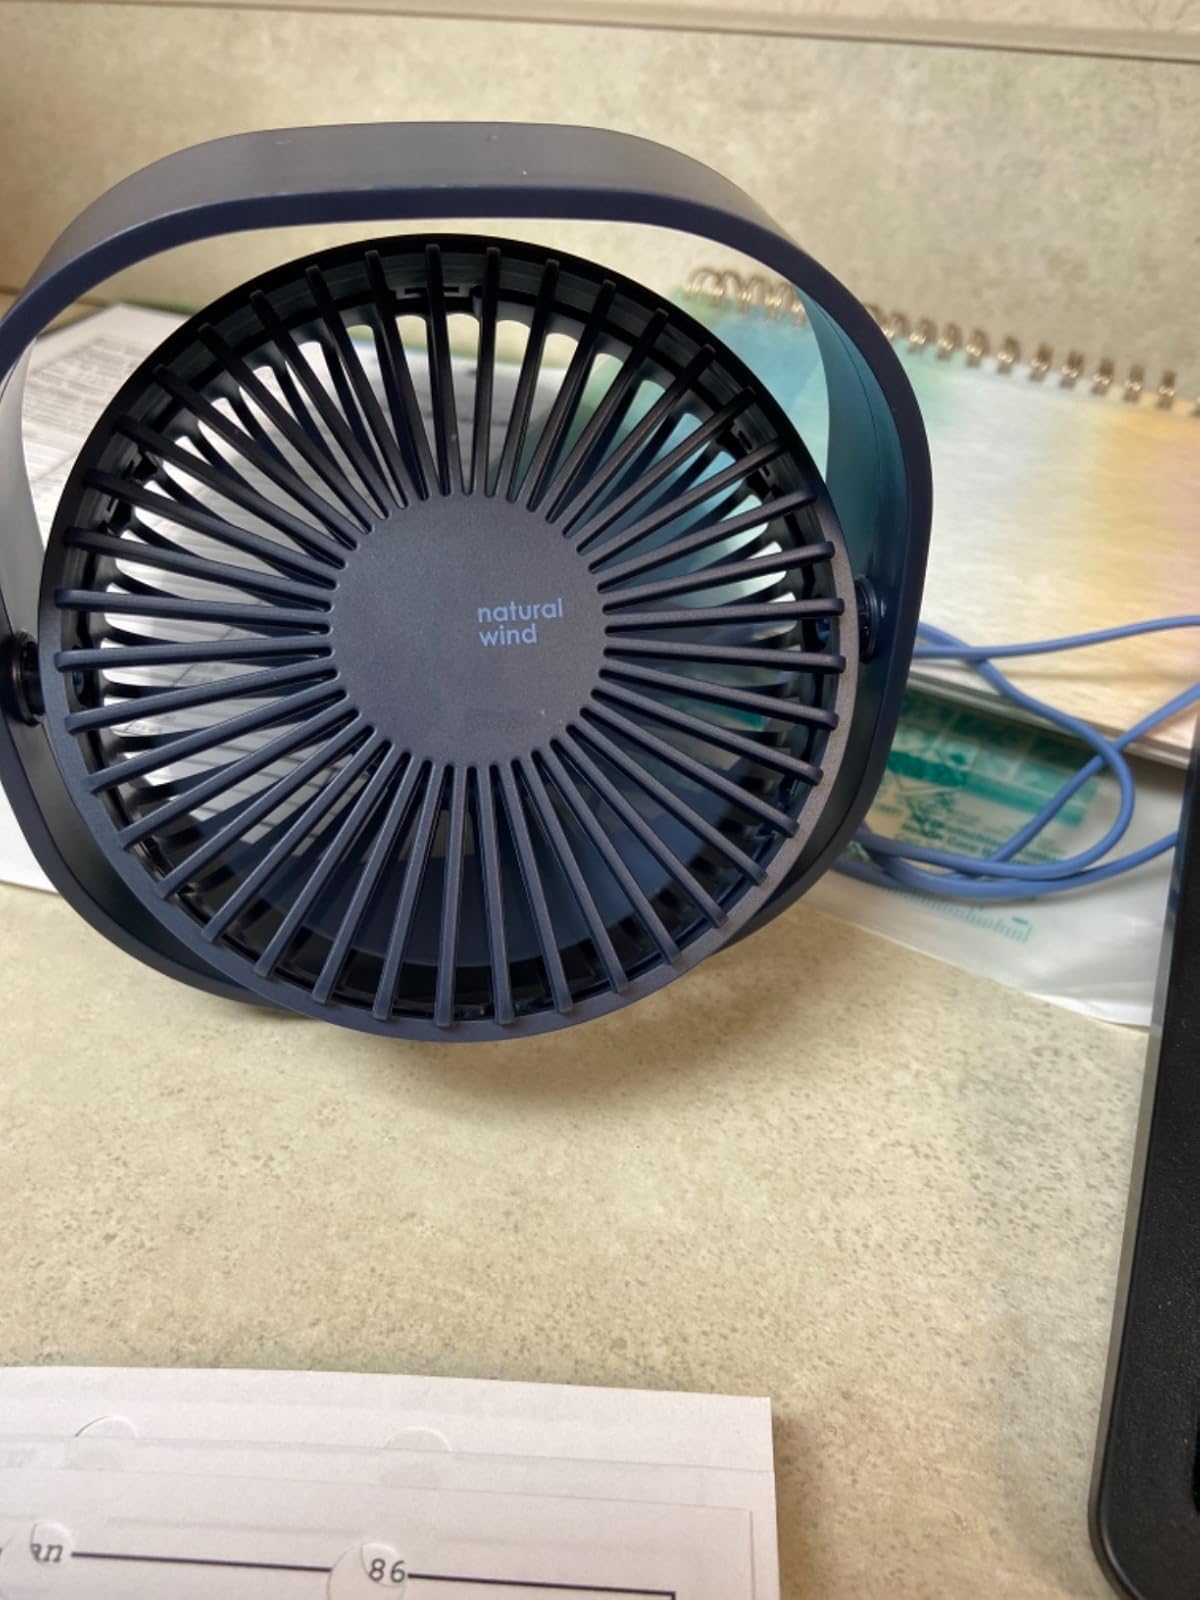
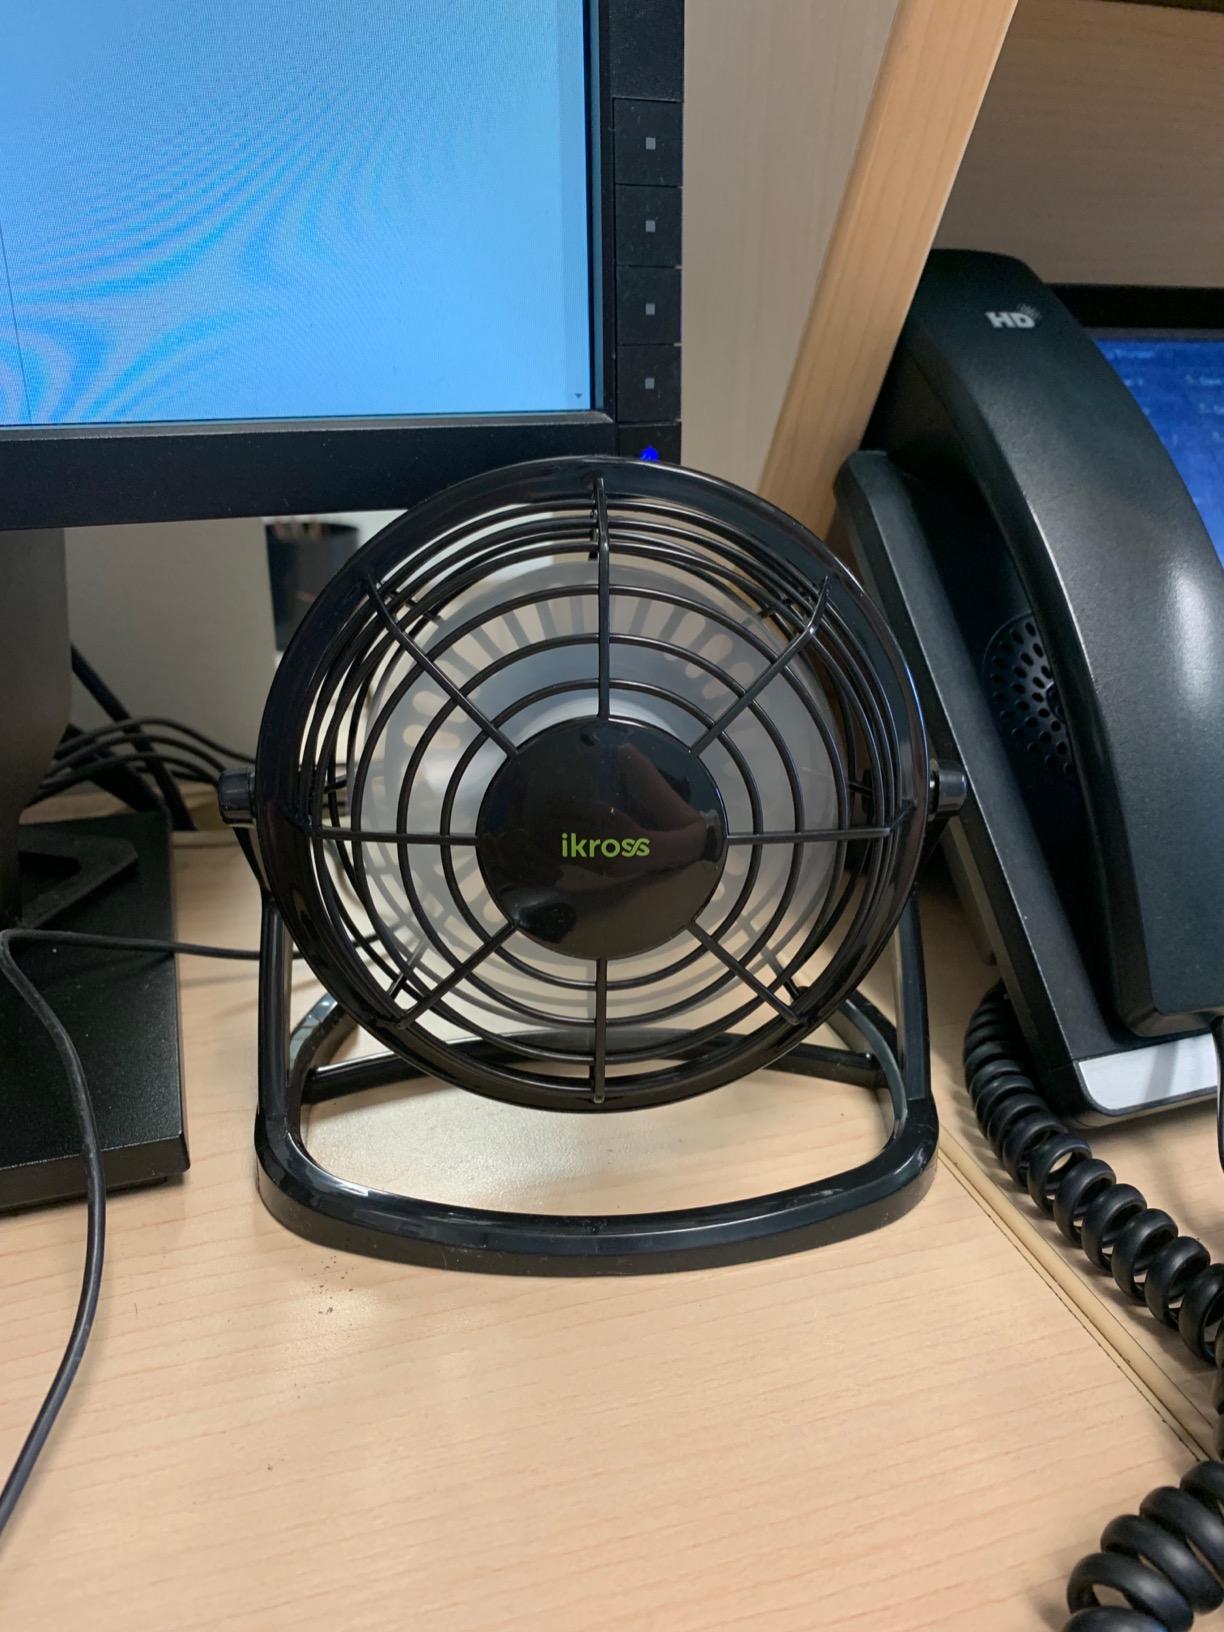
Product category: fan
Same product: no